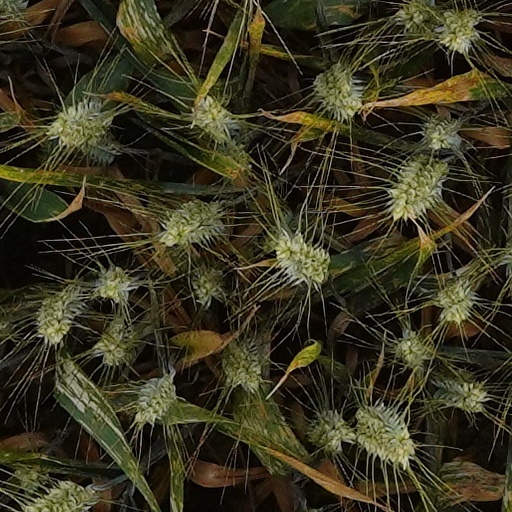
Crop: wheat